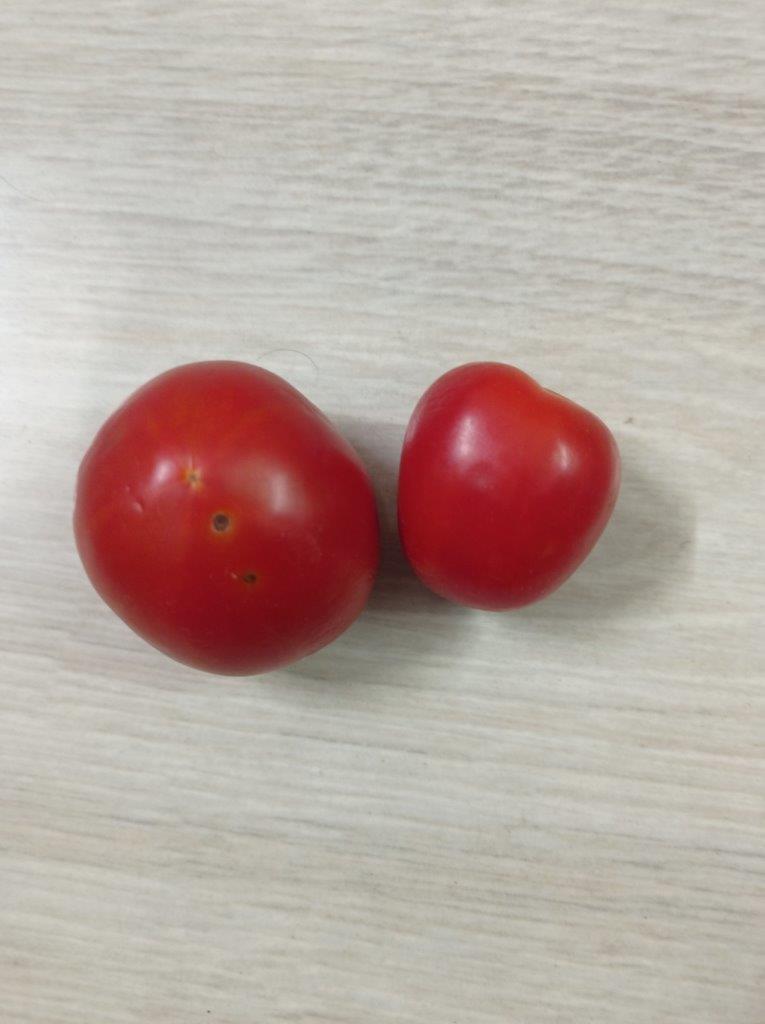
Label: Fresh